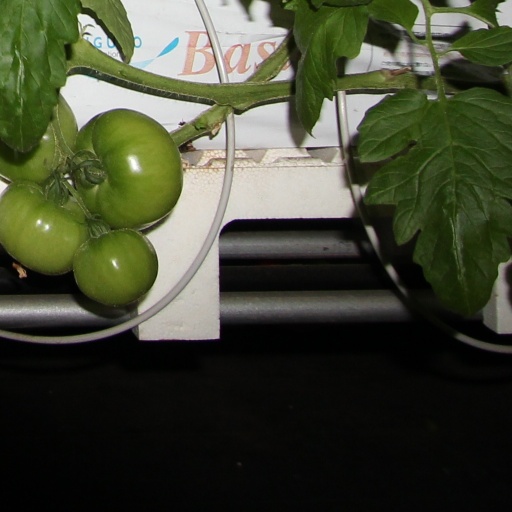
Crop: tomato